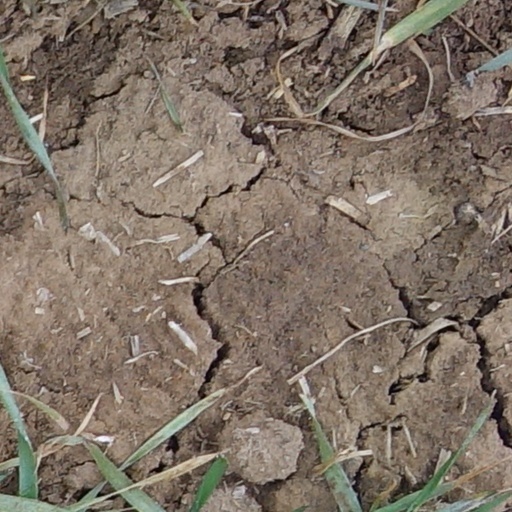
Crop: wheat